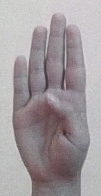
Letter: kaaf